Warehouse

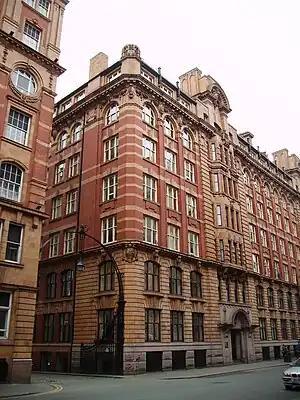
India House, Manchester

A gabled roof was conventional, with a gate in the gable facing the street, rail lines or port for a crane to hoist goods into the window-gates on each floor below. Convenient access for road transport was built-in via very large doors on the ground floor. If not in a separate building, office and display spaces were located on the ground or first floor.